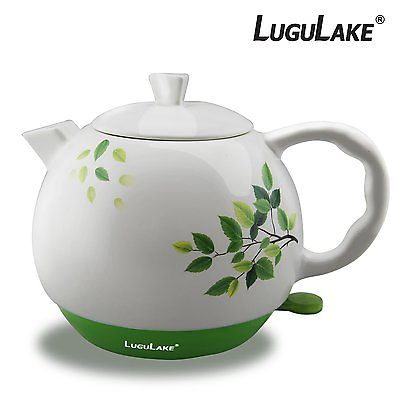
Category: kettle